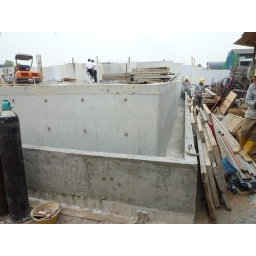
28-Dec-2010. Building of swimming pool slab and wall (west view) in progress. (Swimming pool slab and wall)